Triangle Sun

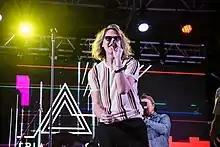

In 2004 Triangle Sun began the ascension on a musical scene. Same year they have won the Russian festival Cafe Del Mar Lounge. Then went to Spanish coast of Ibiza to play in world famous Cafe Del Mar (Ibiza) and won there too. Soon the track Beautiful was licensed by Cafe Del Mar XIII, thanks to which Triangle Sun has become popular in Europe and America.